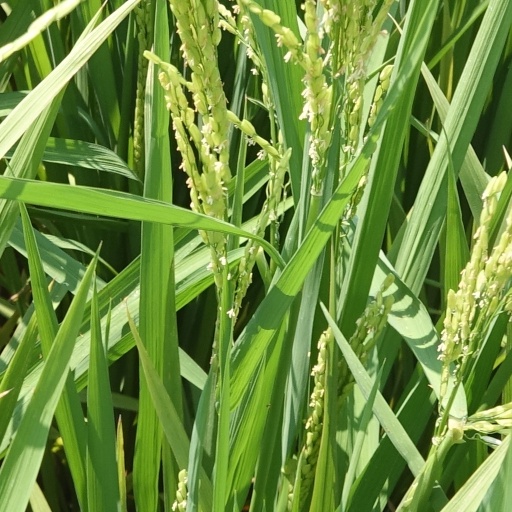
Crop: rice